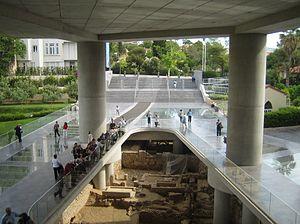
Le musée de l'Acropole d'Athènes est un des principaux musées archéologiques d'Athènes en Grèce. Il dépend du ministère grec de la Culture. Le président de son conseil d'administration est Dimitrios Pandermalis.